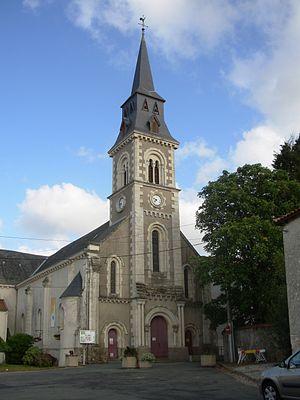
Église de Saint-Florent-des-Bois (Vendée)
Saint-Florent-des-Bois est une ancienne commune française située dans le département de la Vendée, en région Pays-de-la-Loire.
La liste des églises de la Vendée recense de la manière la plus complète possible les églises, cathédrale et basiliques situées dans le département français de la Vendée.